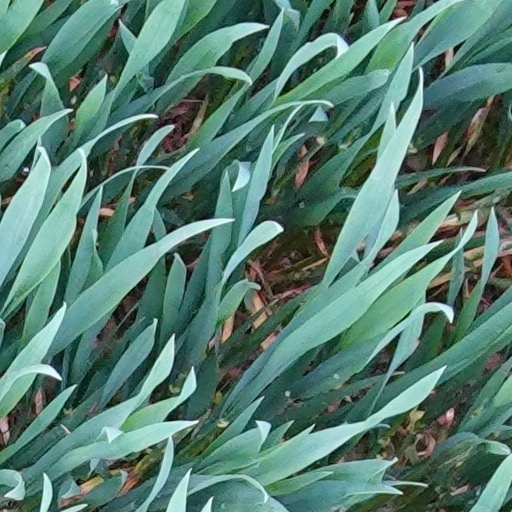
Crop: wheat